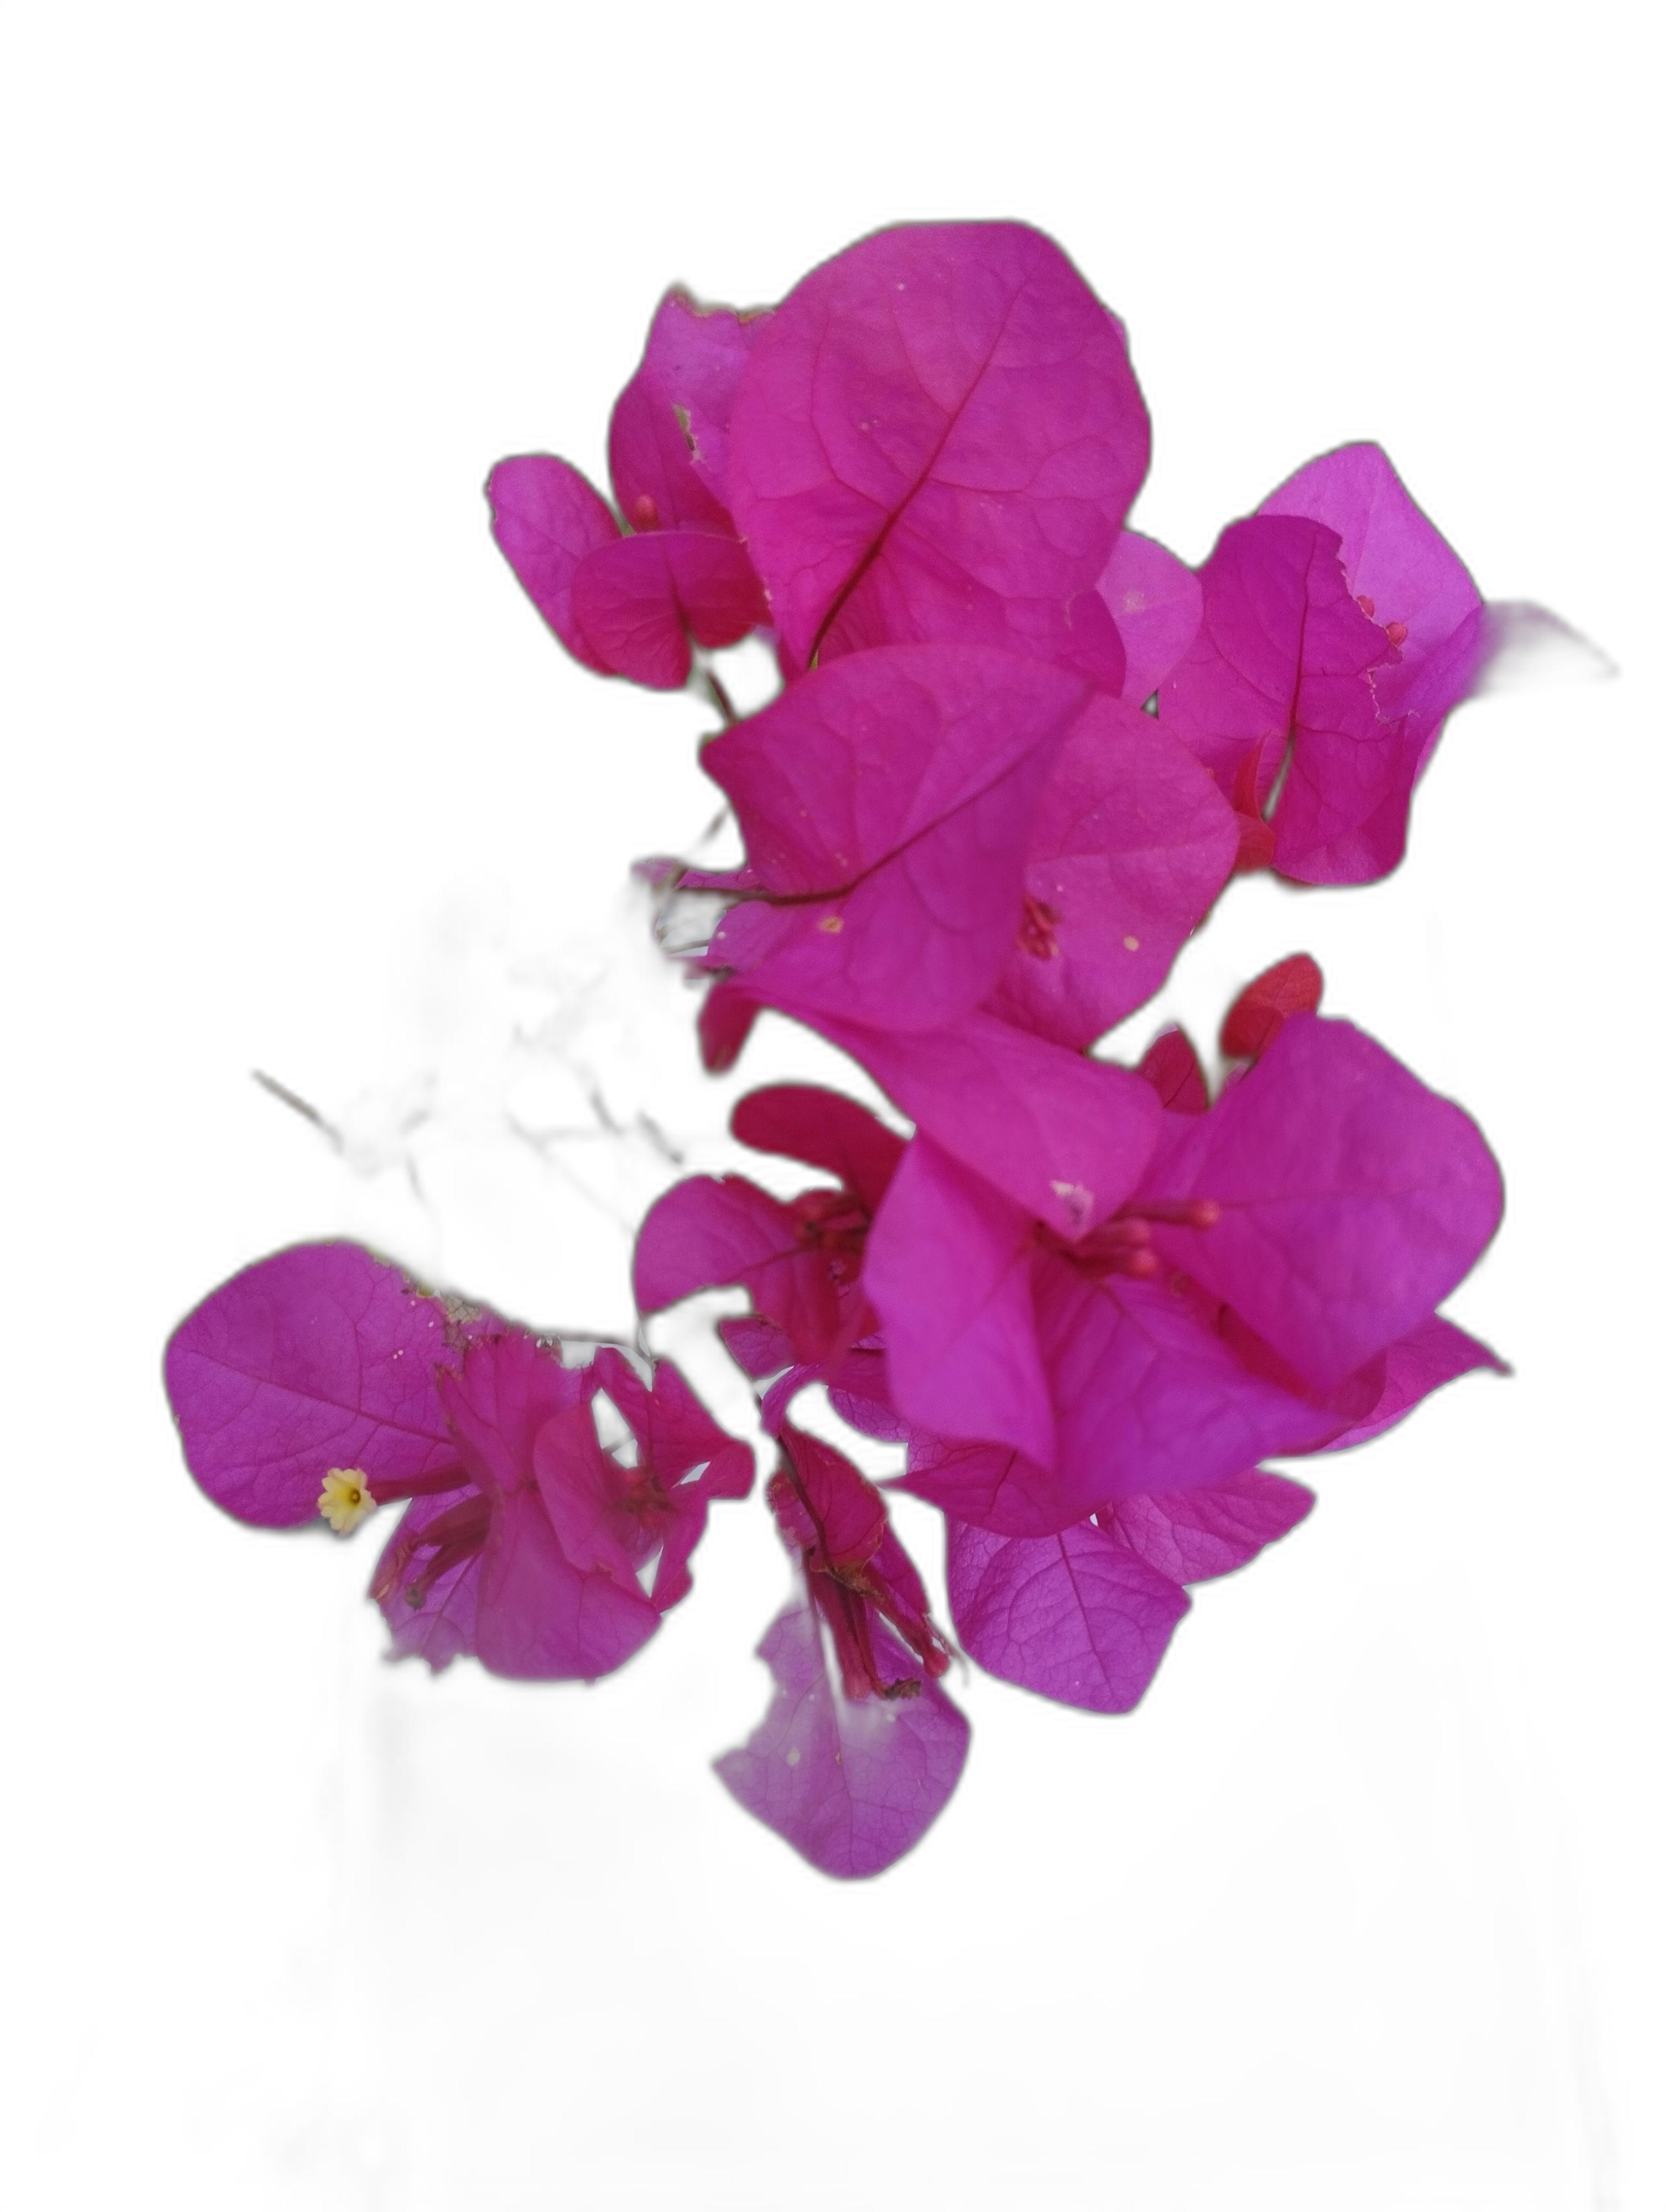
Label: Bougainvillea